Fist of the North Star (NES video game)

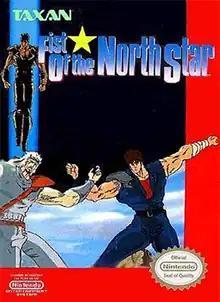
North American NES box art

Fist of the North Star is a side-scrolling action video game produced by Toei Animation and developed by Shouei System for the Nintendo Entertainment System (NES). It was first released in Japan under the title on April 17, 1987, being the second "Hokuto no Ken" video game released for the Family Computer (Famicom) by the anime production company (which briefly entered the video game publishing business after their success with the original "Hokuto no Ken" game for the Famicom in 1986), while also serving as a tie-in to the "Hokuto no Ken 2" anime series which began airing on Fuji TV a few weeks earlier. Taxan published the localized NES version in April 1989, making it one of the earliest "Fist of the North Star" products released in the U.S. alongside Viz Communications' English adaptation of the manga.